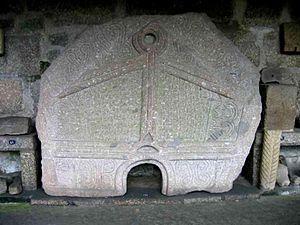
La citânia de Briteiros est un site archéologique de l'âge du fer, situé au sommet du mont São Romão, dans la freguesia de São Salvador de Briteiros, territoire de la ville de Guimarães au Portugal. Considérée comme une fortification de la culture des castros du nord-ouest de la Péninsule Ibérique.